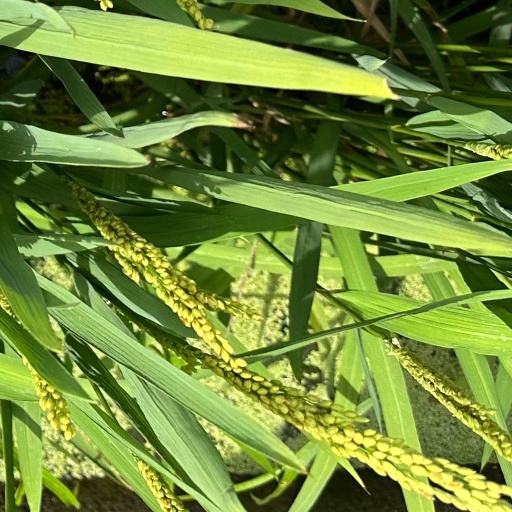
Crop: rice